Climate of New York City

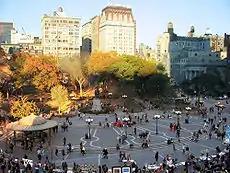
Union Square in autumn

New York City falls under different climate types depending on the climate classification system used. However, the Köppen climate classification system is the most widely used climate classification scheme, in which New York City falls under the humid subtropical zone.